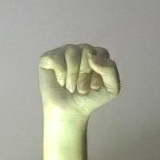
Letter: saad